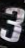
Number: 3